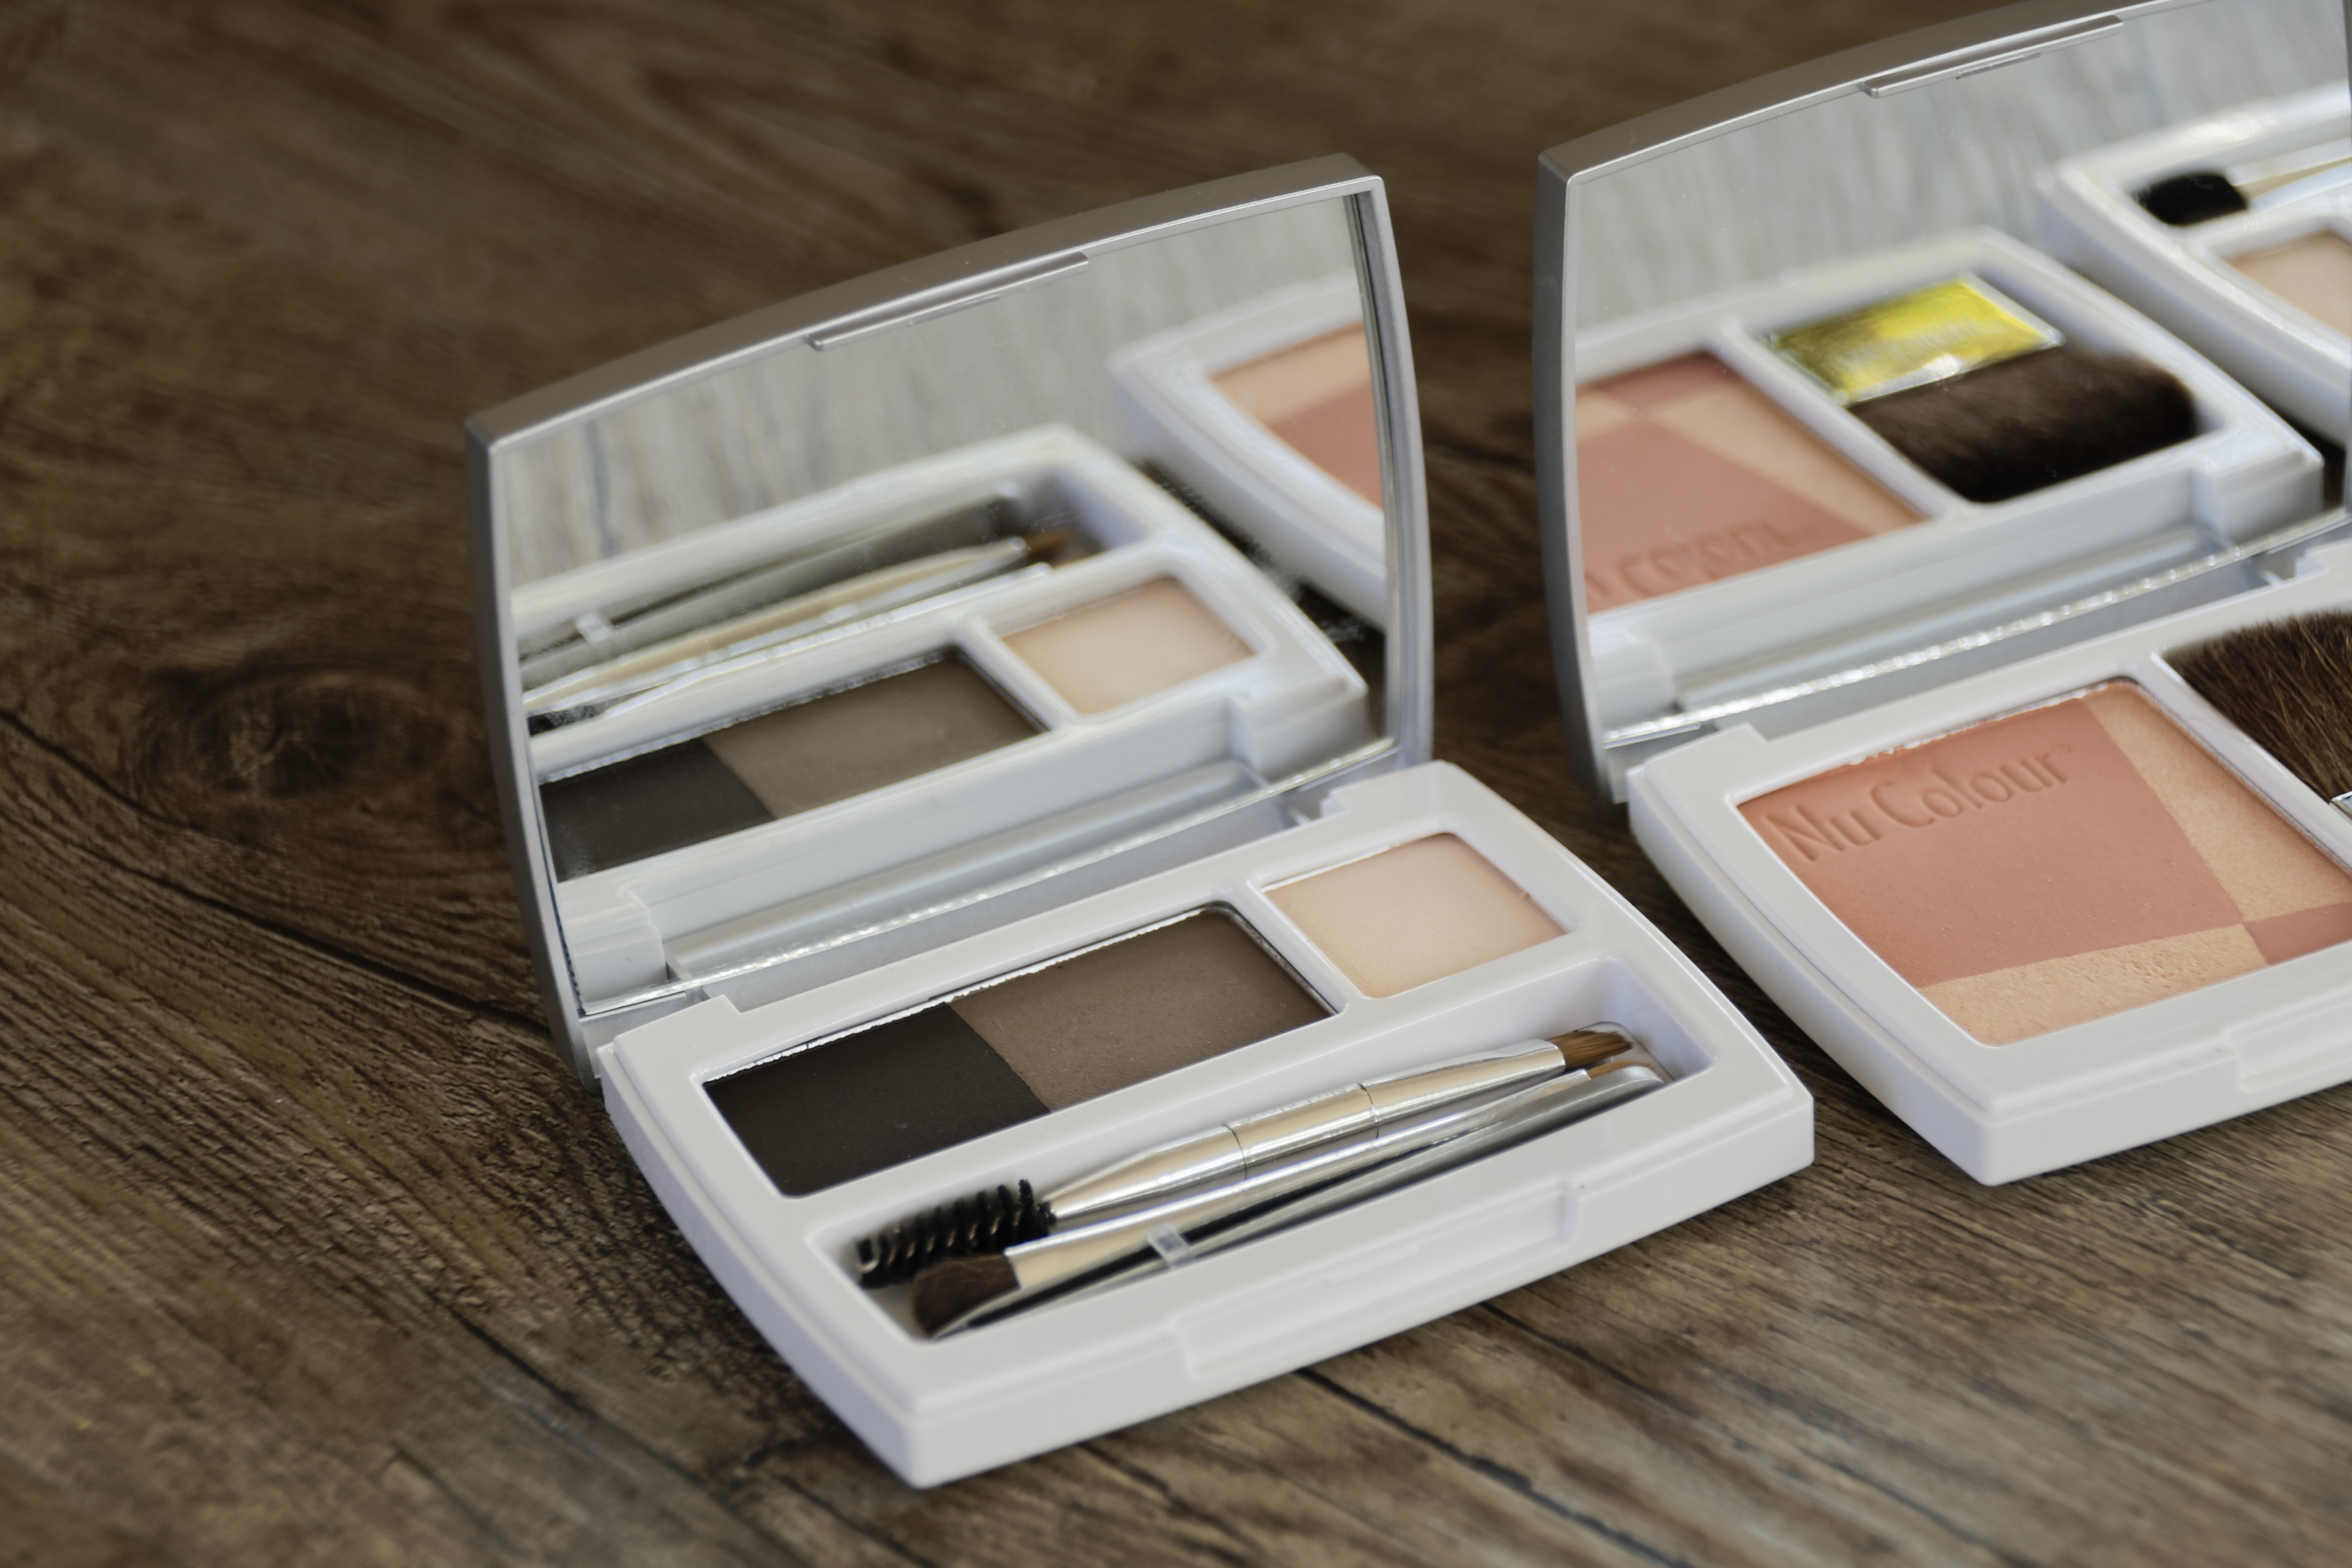
hand, color, powder, makeup, make up, brand, human body, eye, rouge, beauty, organ, cosmetics, eye shadow